Japanese submarine I-47

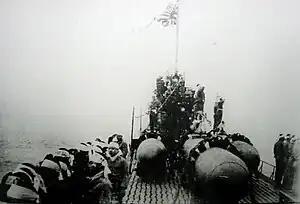
Kaitens aboard the "I-47" while on patrol, 20 April 1945

With her repairs complete, "I-47" departed Kure on 17 April 1945 bound for Hikari. There on 20 April 1945 she and "I-36" formed the "Tenmu" ("Heavenly Warriors") "Kaiten" Group, each carrying six "kaitens", with orders to attack Allied sea lines of communication between Okinawa, Ulithi Atoll, and the Mariana Islands. Bound for the waters east of Okinawa, "I-47" got underway from Hirao on 22 April 1945. During her voyage, she was on the surface recharging her batteries on 23 April 1945 when her radar detector picked up a radar signal and she submerged. She avoided attack, but when she surfaced she sighted a sonobuoy apparently dropped by an American patrol plane that had been searching for her.